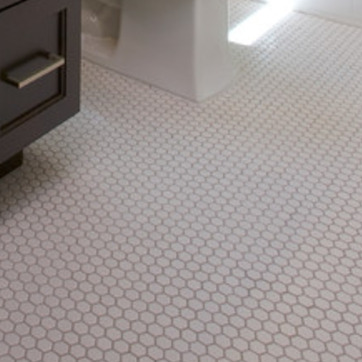
Material: tile